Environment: real
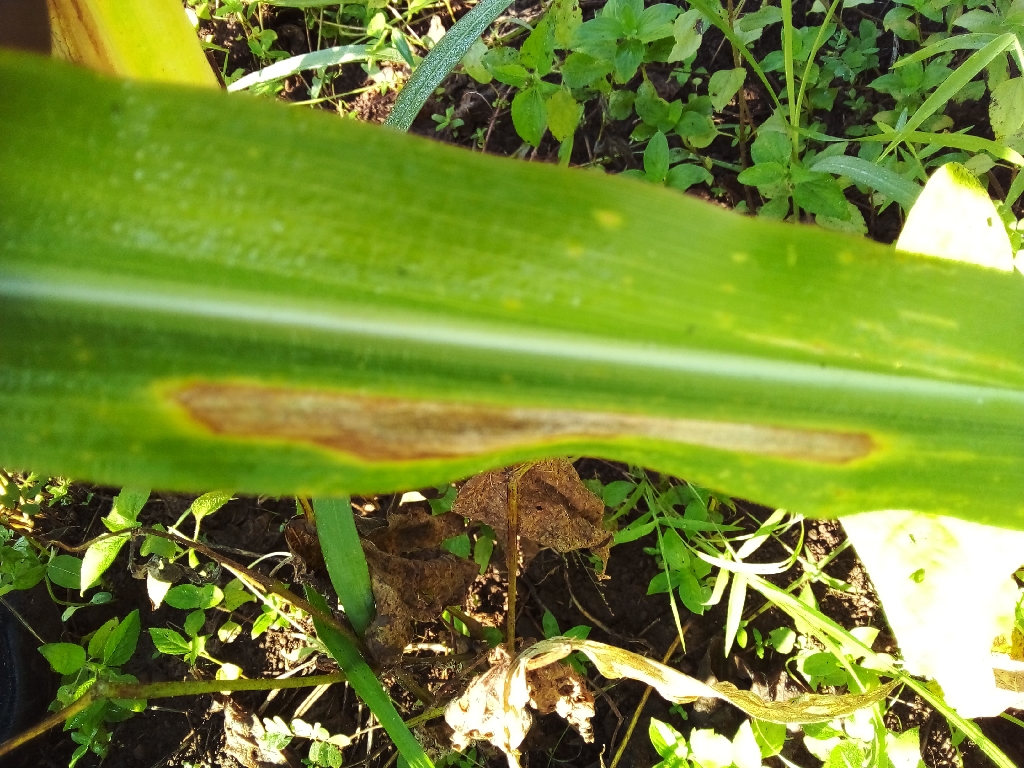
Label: northern_corn_leaf_blight